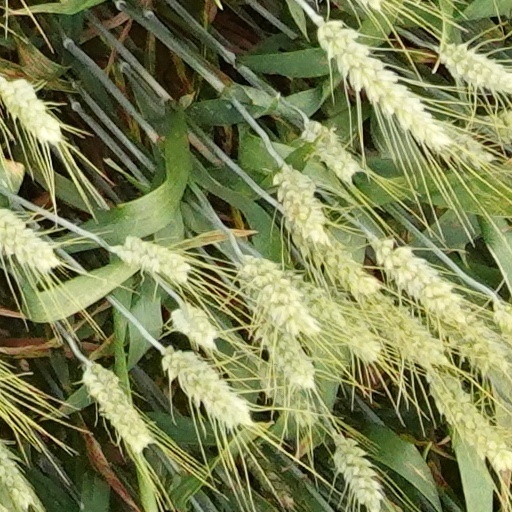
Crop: wheat